Gordon Walsh (bishop)

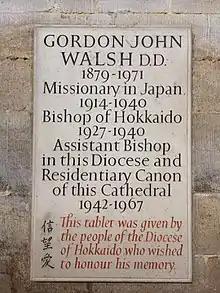
Plaque in Ely cathedral commemorating Gordon John Walsh, Bishop of Hokkaido

Gordon John Walsh (b Dublin 1880 - d Ely 1971) was an Anglican bishop of the Diocese of Hokkaido, in the Nippon Sei Ko Kai, the province of the Anglican Communion in Japan.